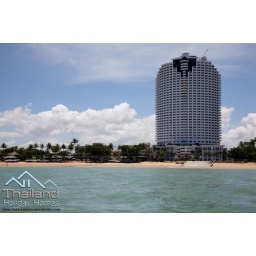
Another beach shot from the water near Pattaya, Thailand.